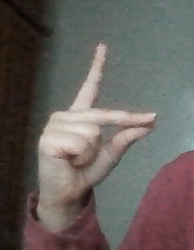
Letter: ta